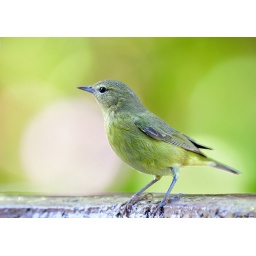
OCW in green apple light